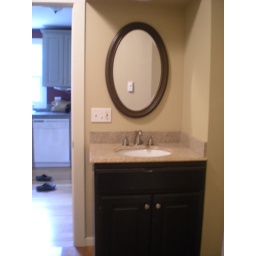
bathroom vanity with kitchen in background